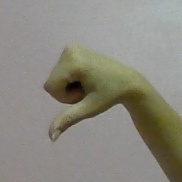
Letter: waw